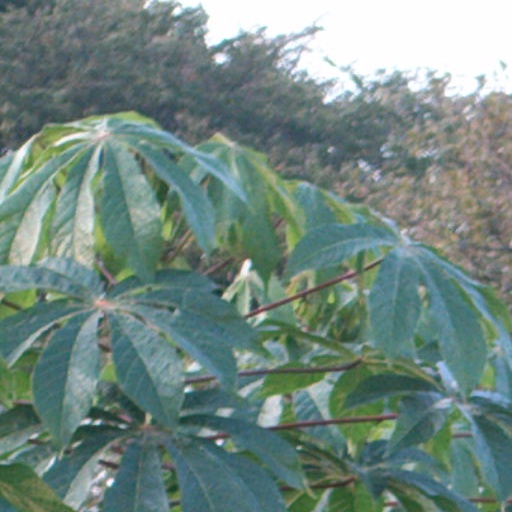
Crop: cassava